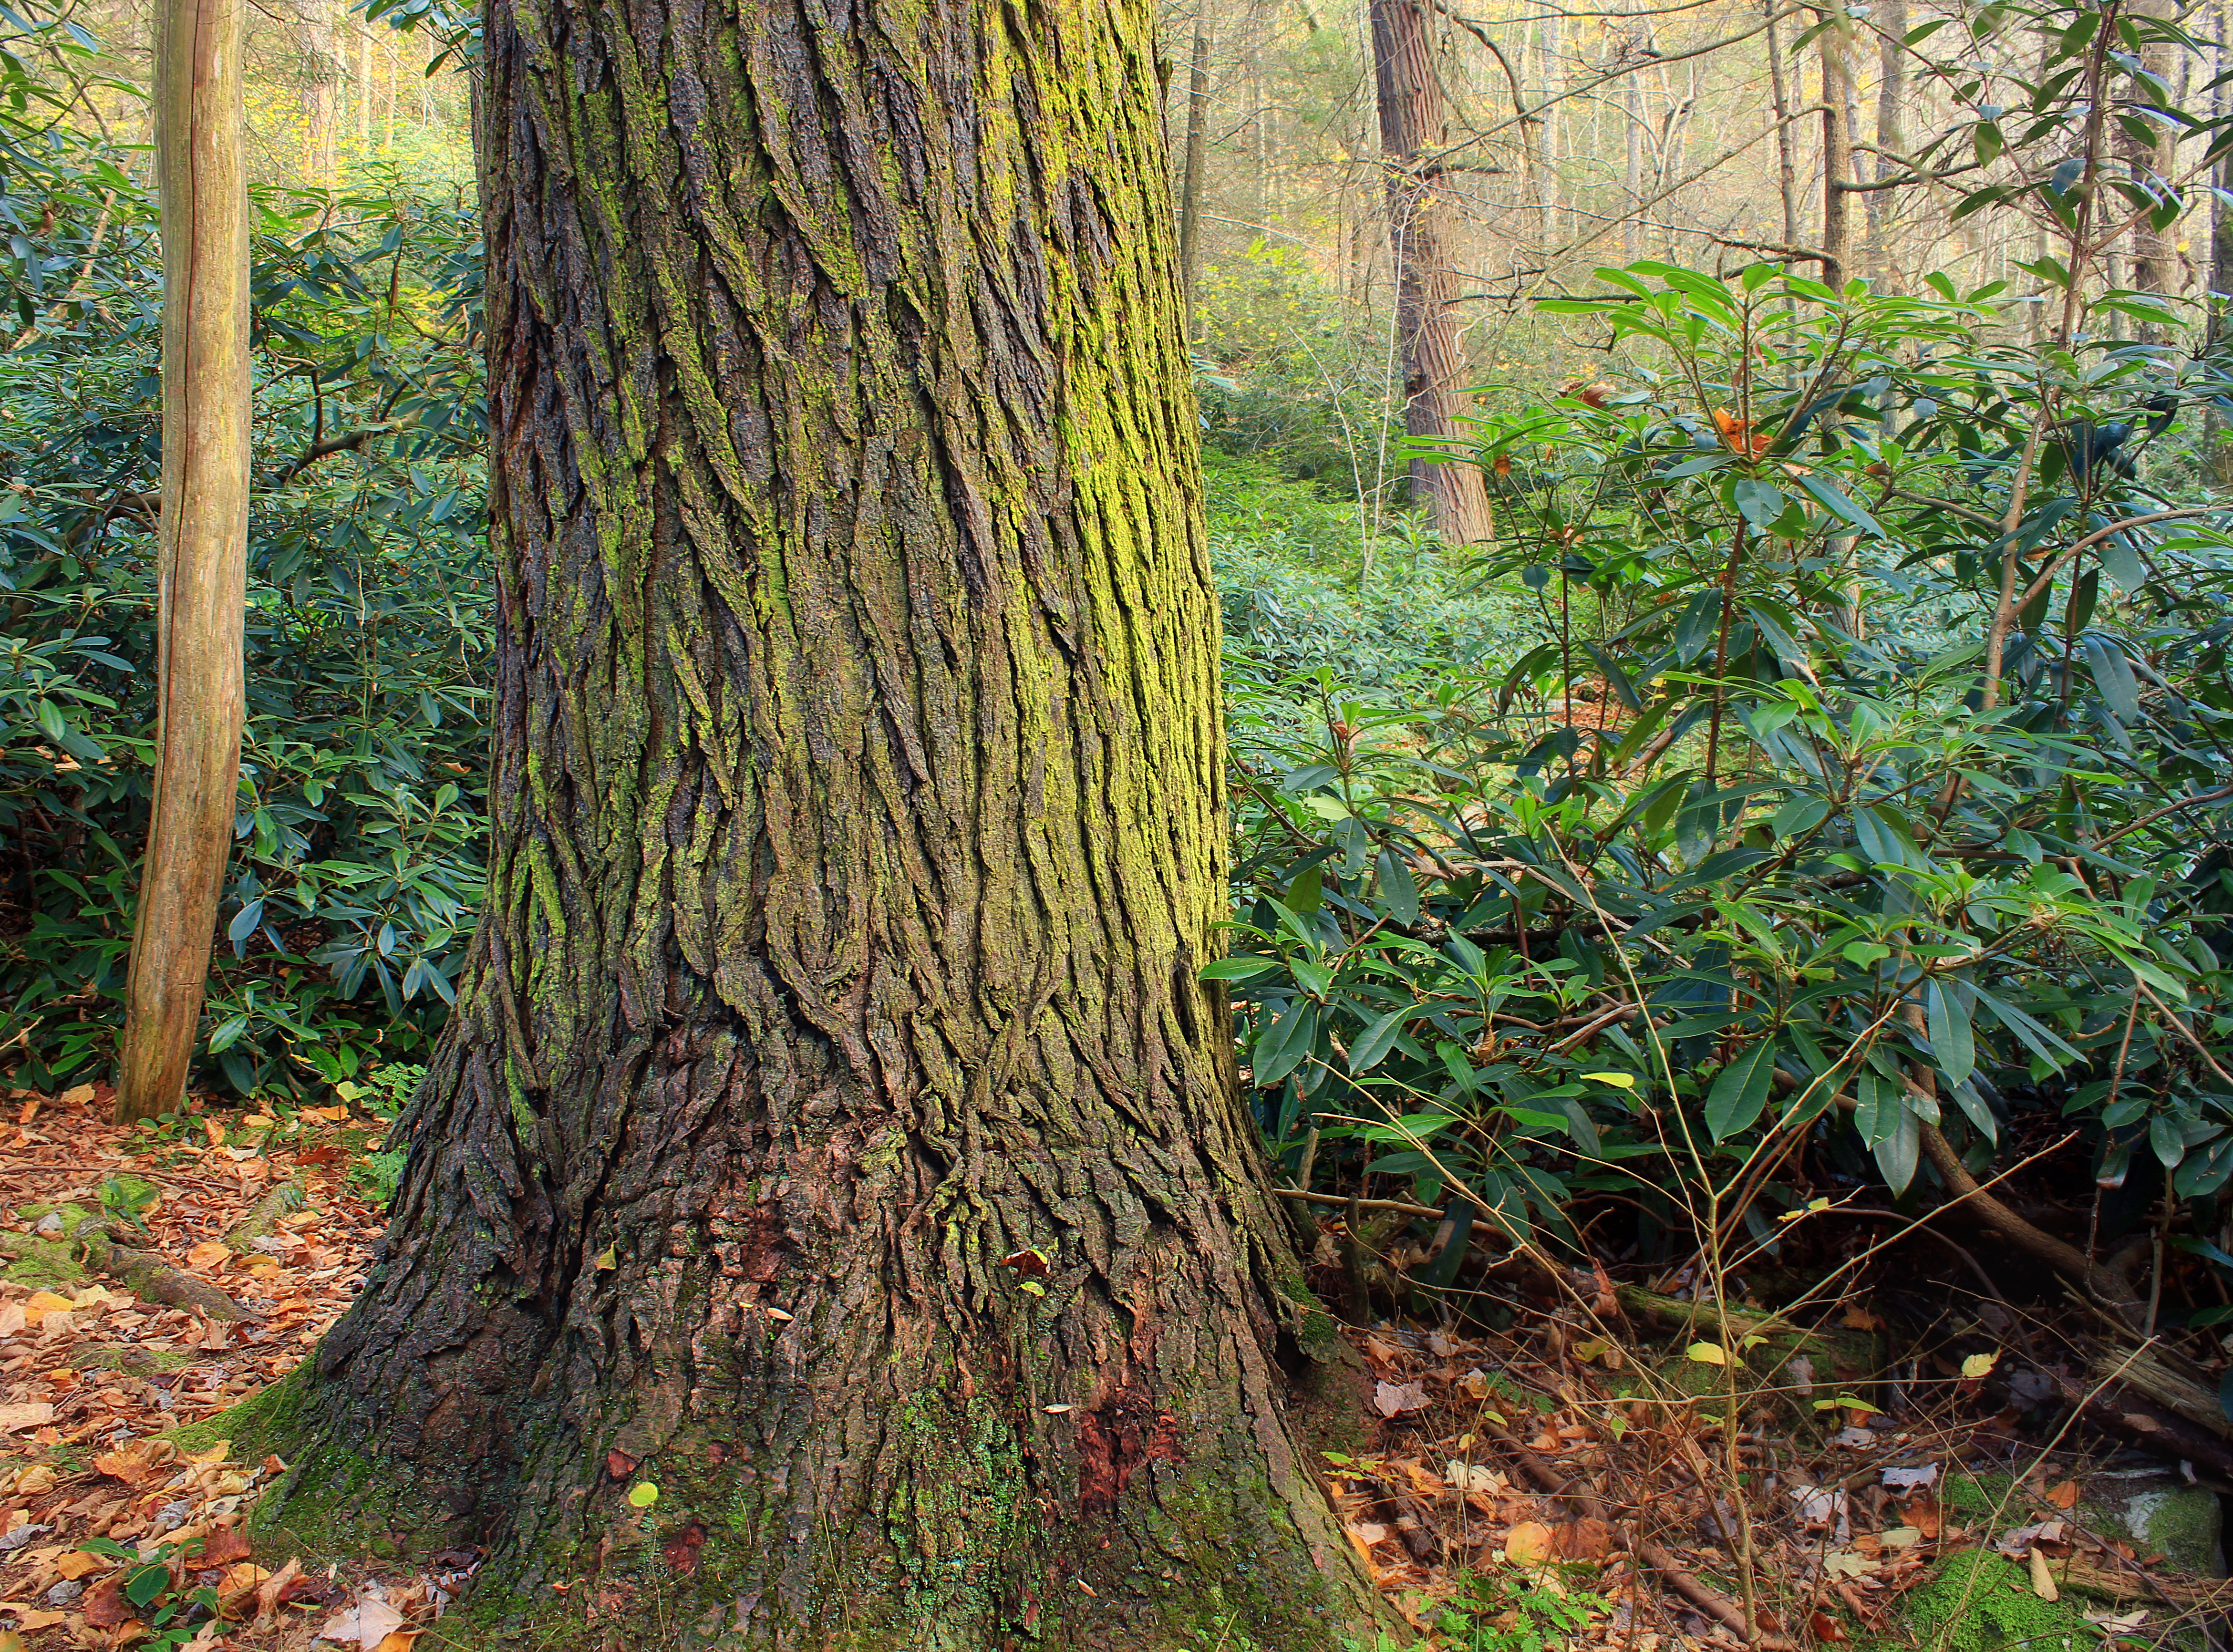
tree, nature, forest, branch, plant, hiking, leaf, flower, trunk, moss, green, jungle, autumn, botany, flora, trees, creativecommons, coniferous, shrub, rainforest, midstatetrail, deciduous, tsugacanadensis, understory, pennsylvania, rhododendron, oldgrowthforest, roots, hemlock, easternhemlock, leaflitter, relictforest, huntingdoncounty, rothrockstateforest, detweilerhollow, grove, woodland, habitat, ecosystem, biome, old growth forest, natural environment, woody plant, temperate broadleaf and mixed forest, temperate coniferous forest, land plant